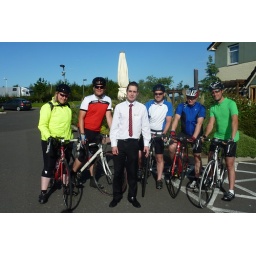
A bike ride for charity from Blackpool Tower to Eiffel Tower in Paris, via many long roads and high hills